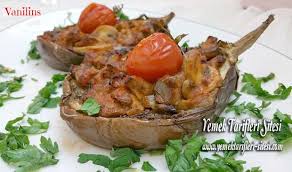
Yemek: karniyarik